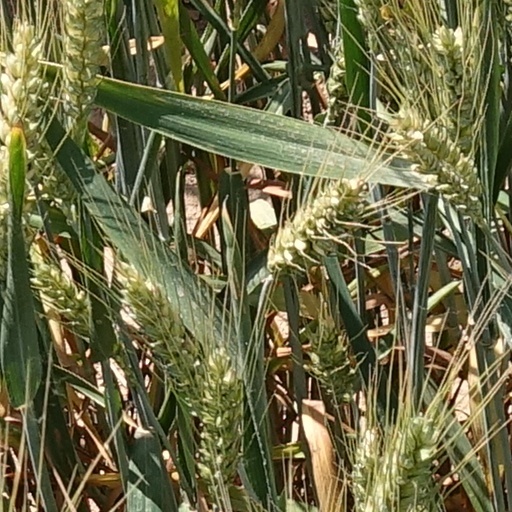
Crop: wheat